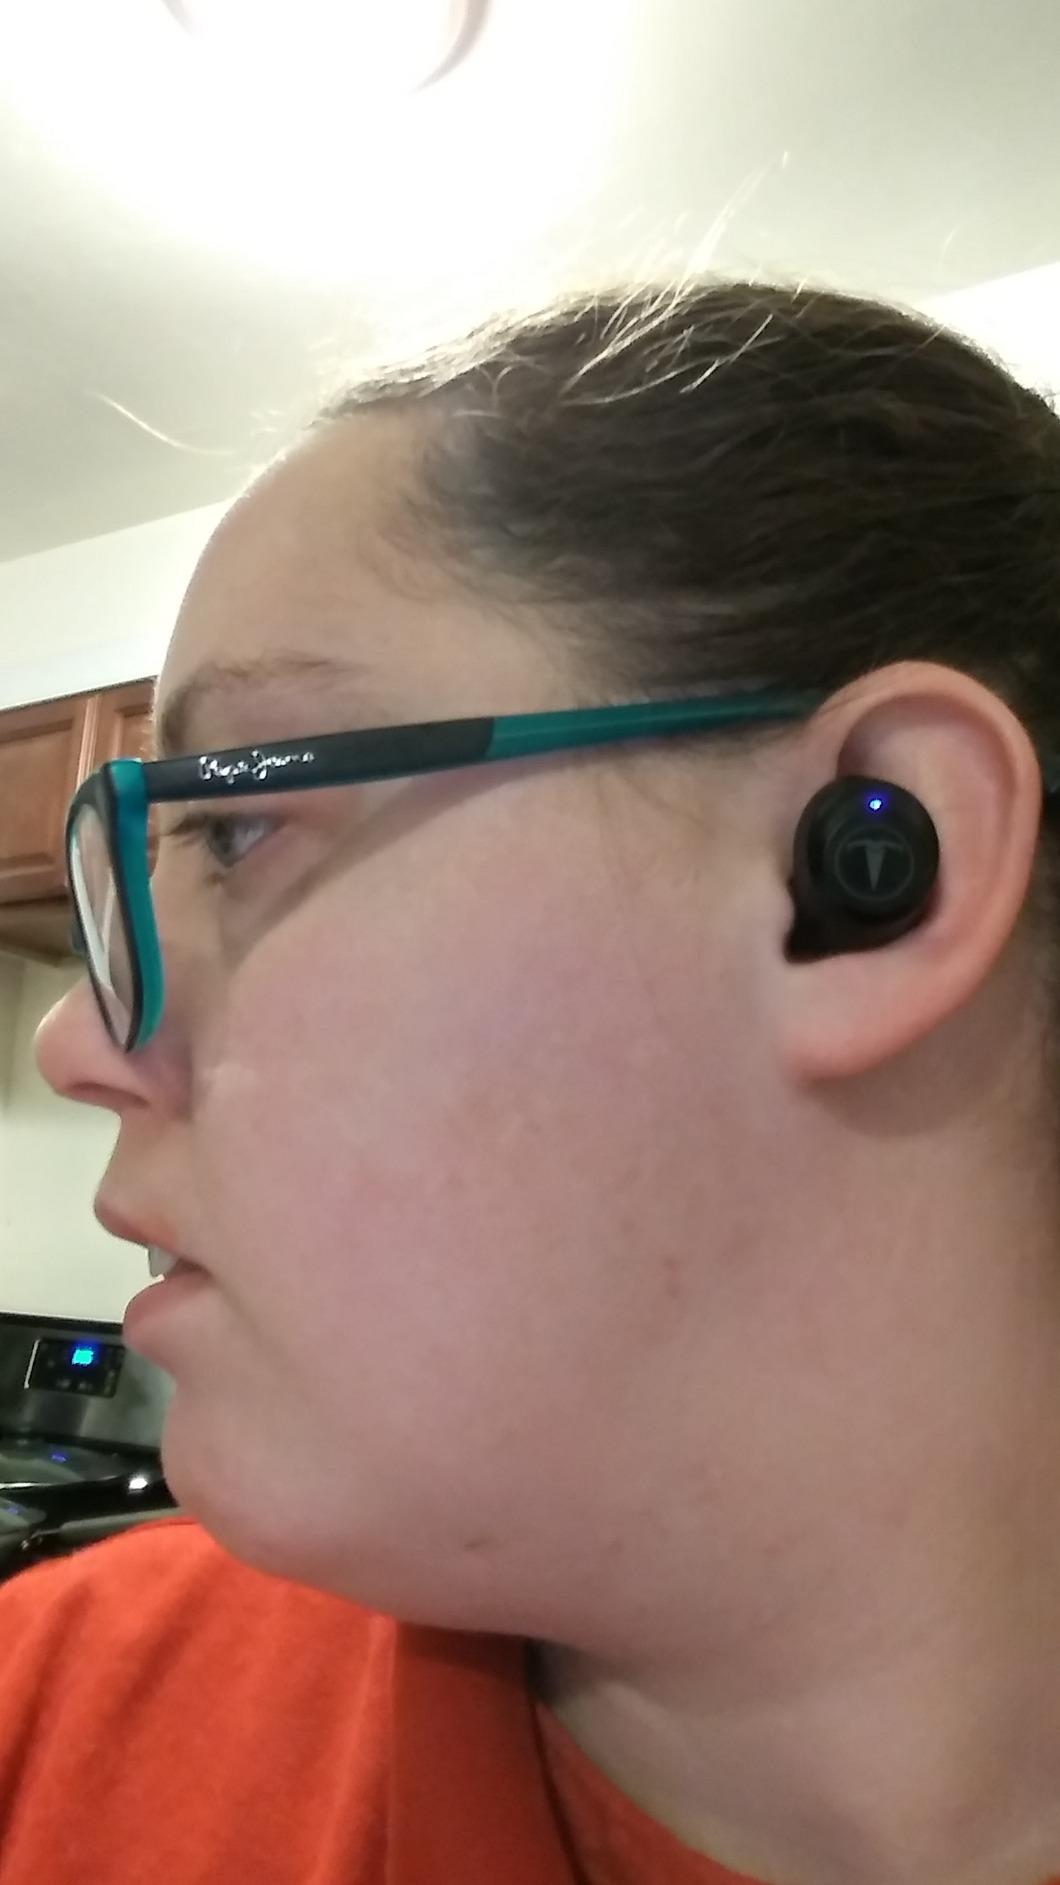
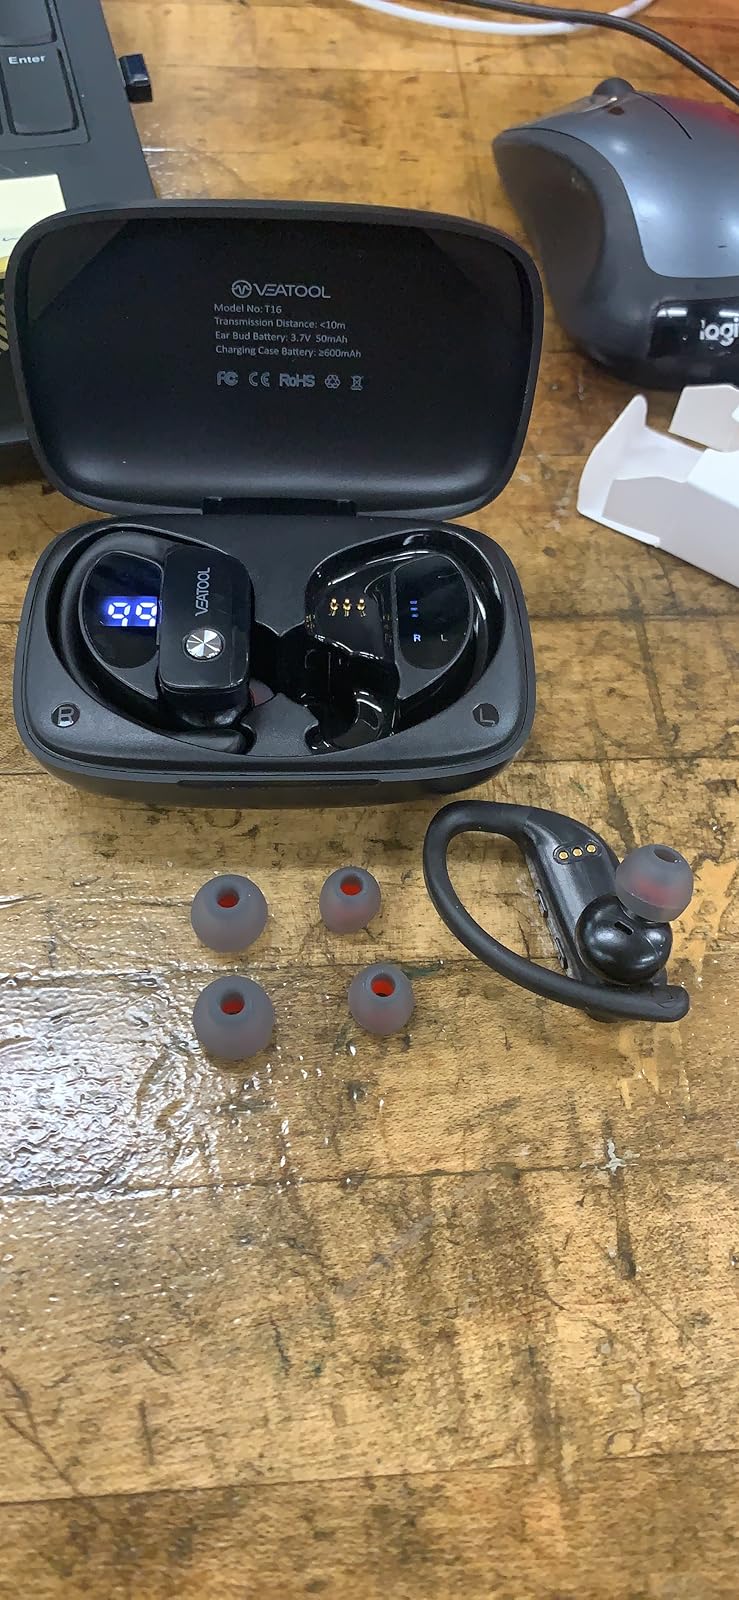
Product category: earbuds
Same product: no